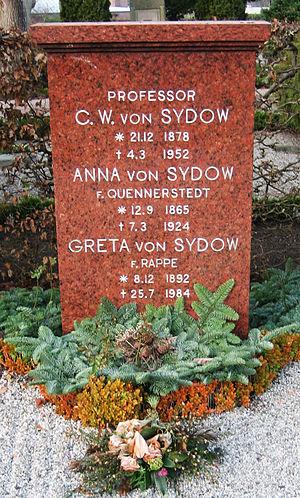
Carl Wilhelm von Sydow, né le 21 décembre 1878 à Ryssby, Kronobergs län et mort le 4 mars 1952 à Lund, est un ethnologue suédois d'origine germano-poméranienne.